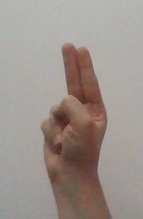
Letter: taa